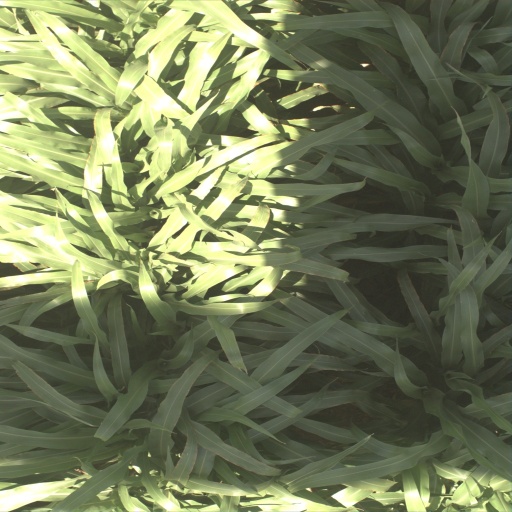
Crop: sorghum